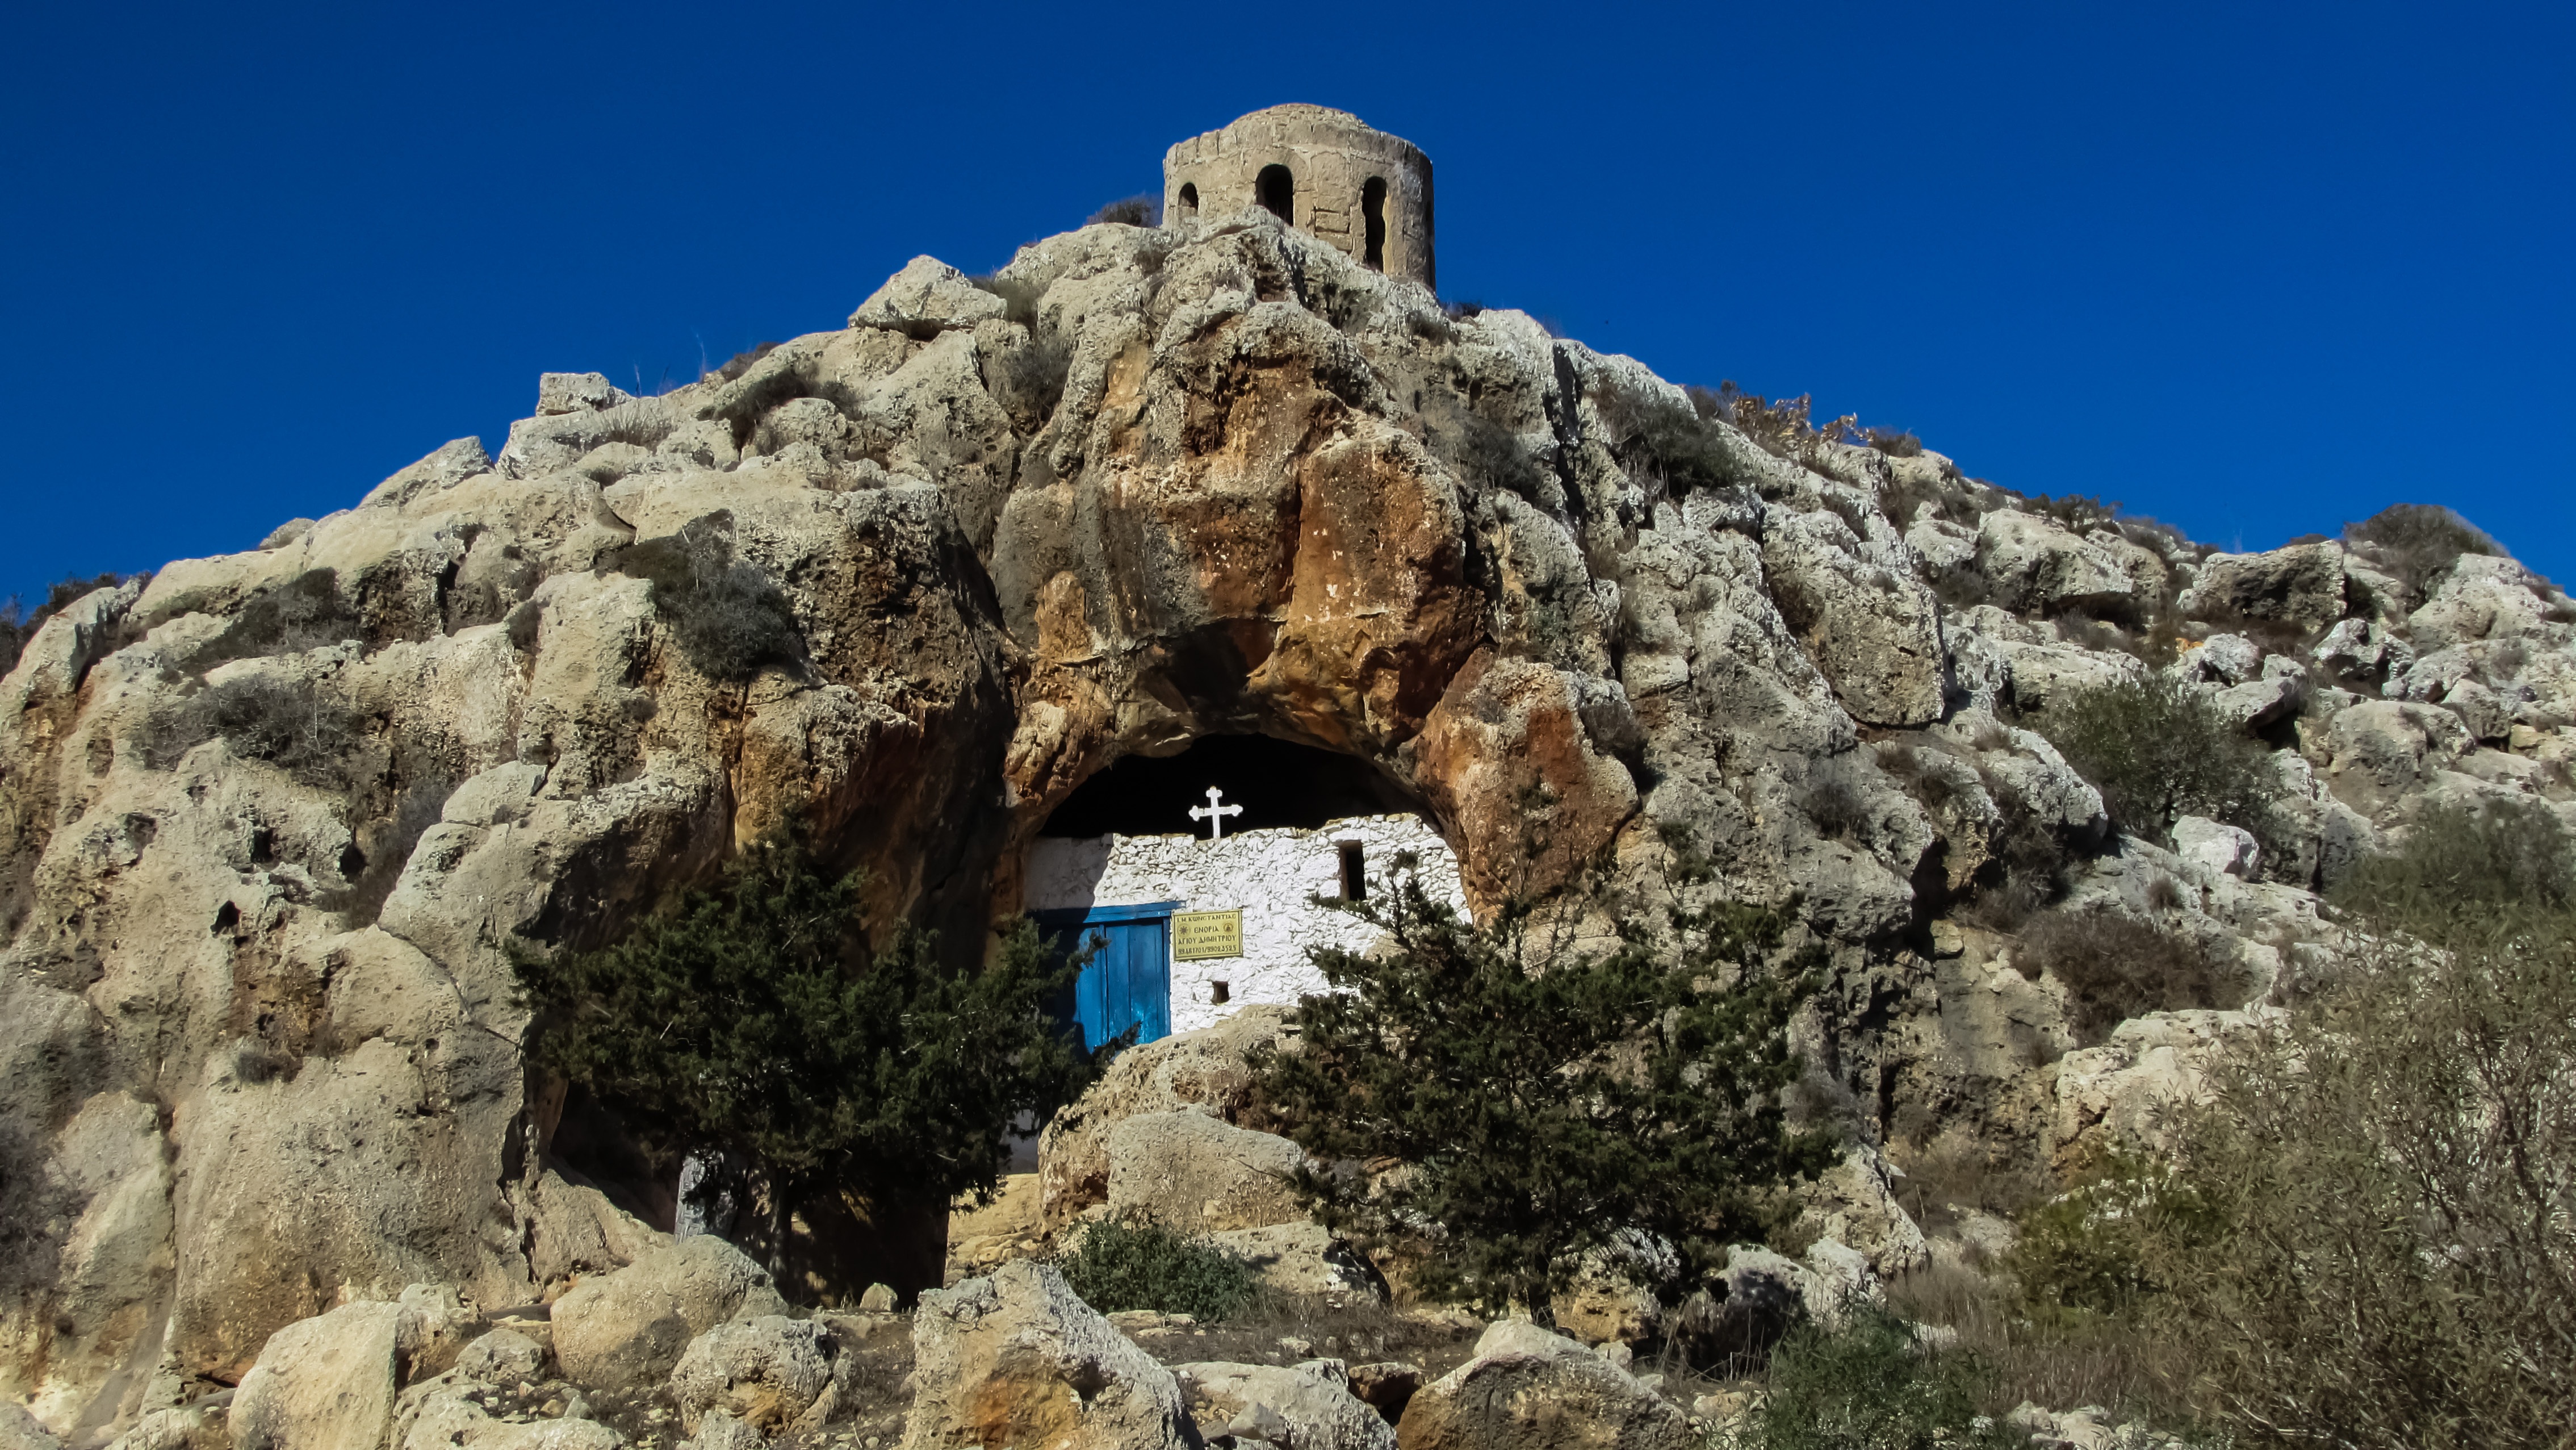
rock, mountain, mountain range, formation, arch, cave, religion, landmark, sightseeing, chapel, terrain, ridge, geology, ruins, monastery, cyprus, paralimni, ancient history, ayii saranta